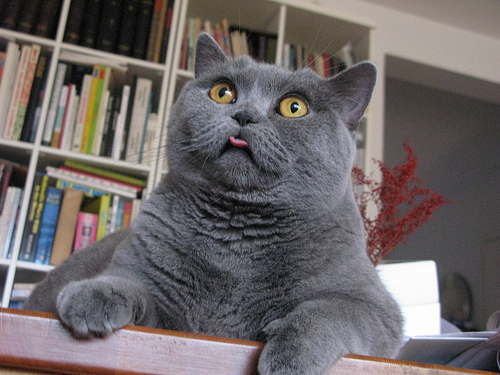
Animal: cat
Breed: British Shorthair